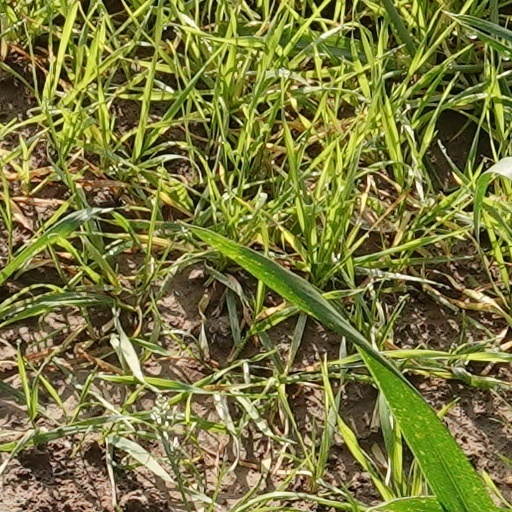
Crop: wheat